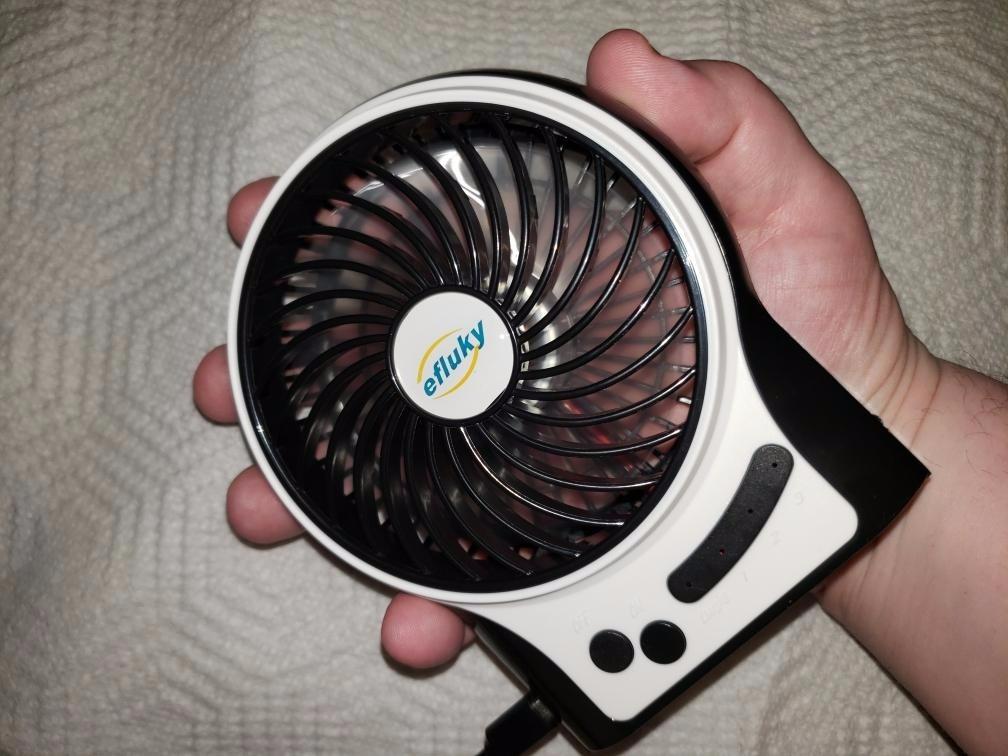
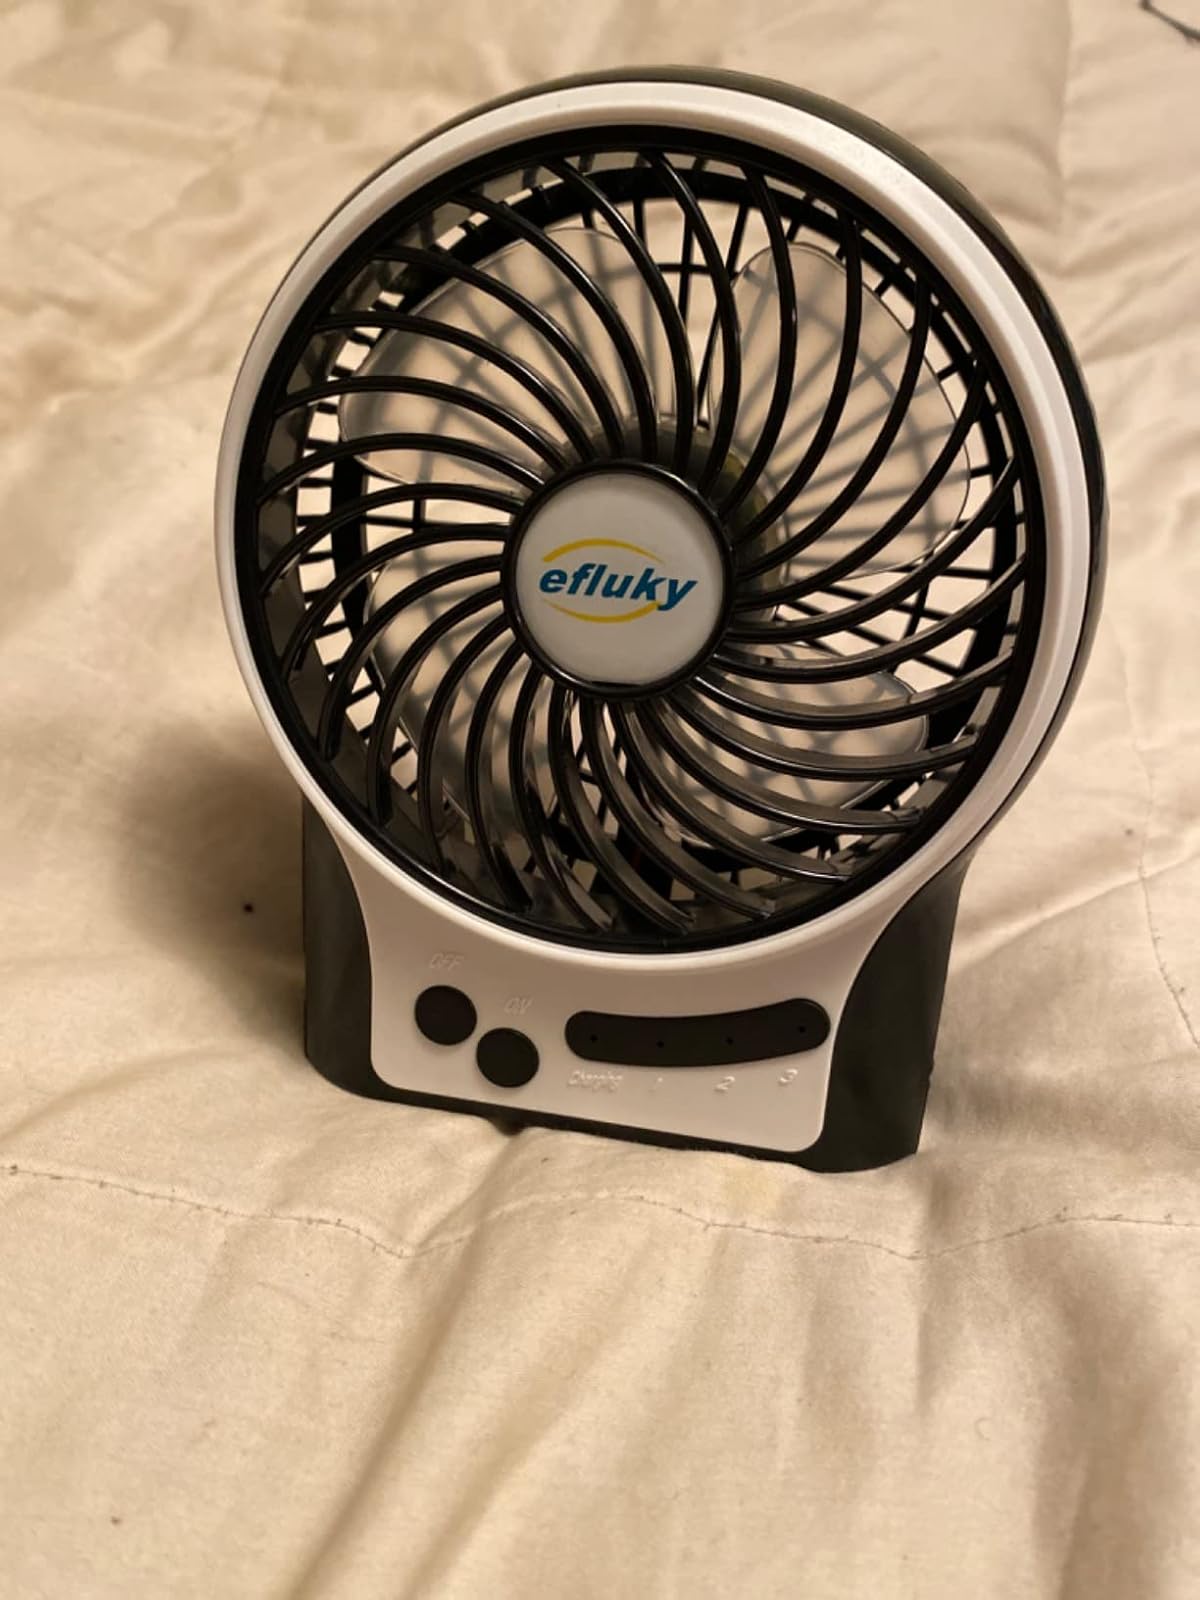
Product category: fan
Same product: yes